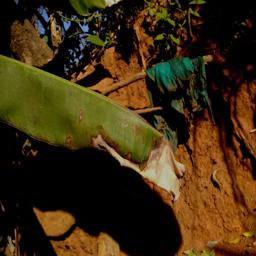
Label: MALBHOG LEAF